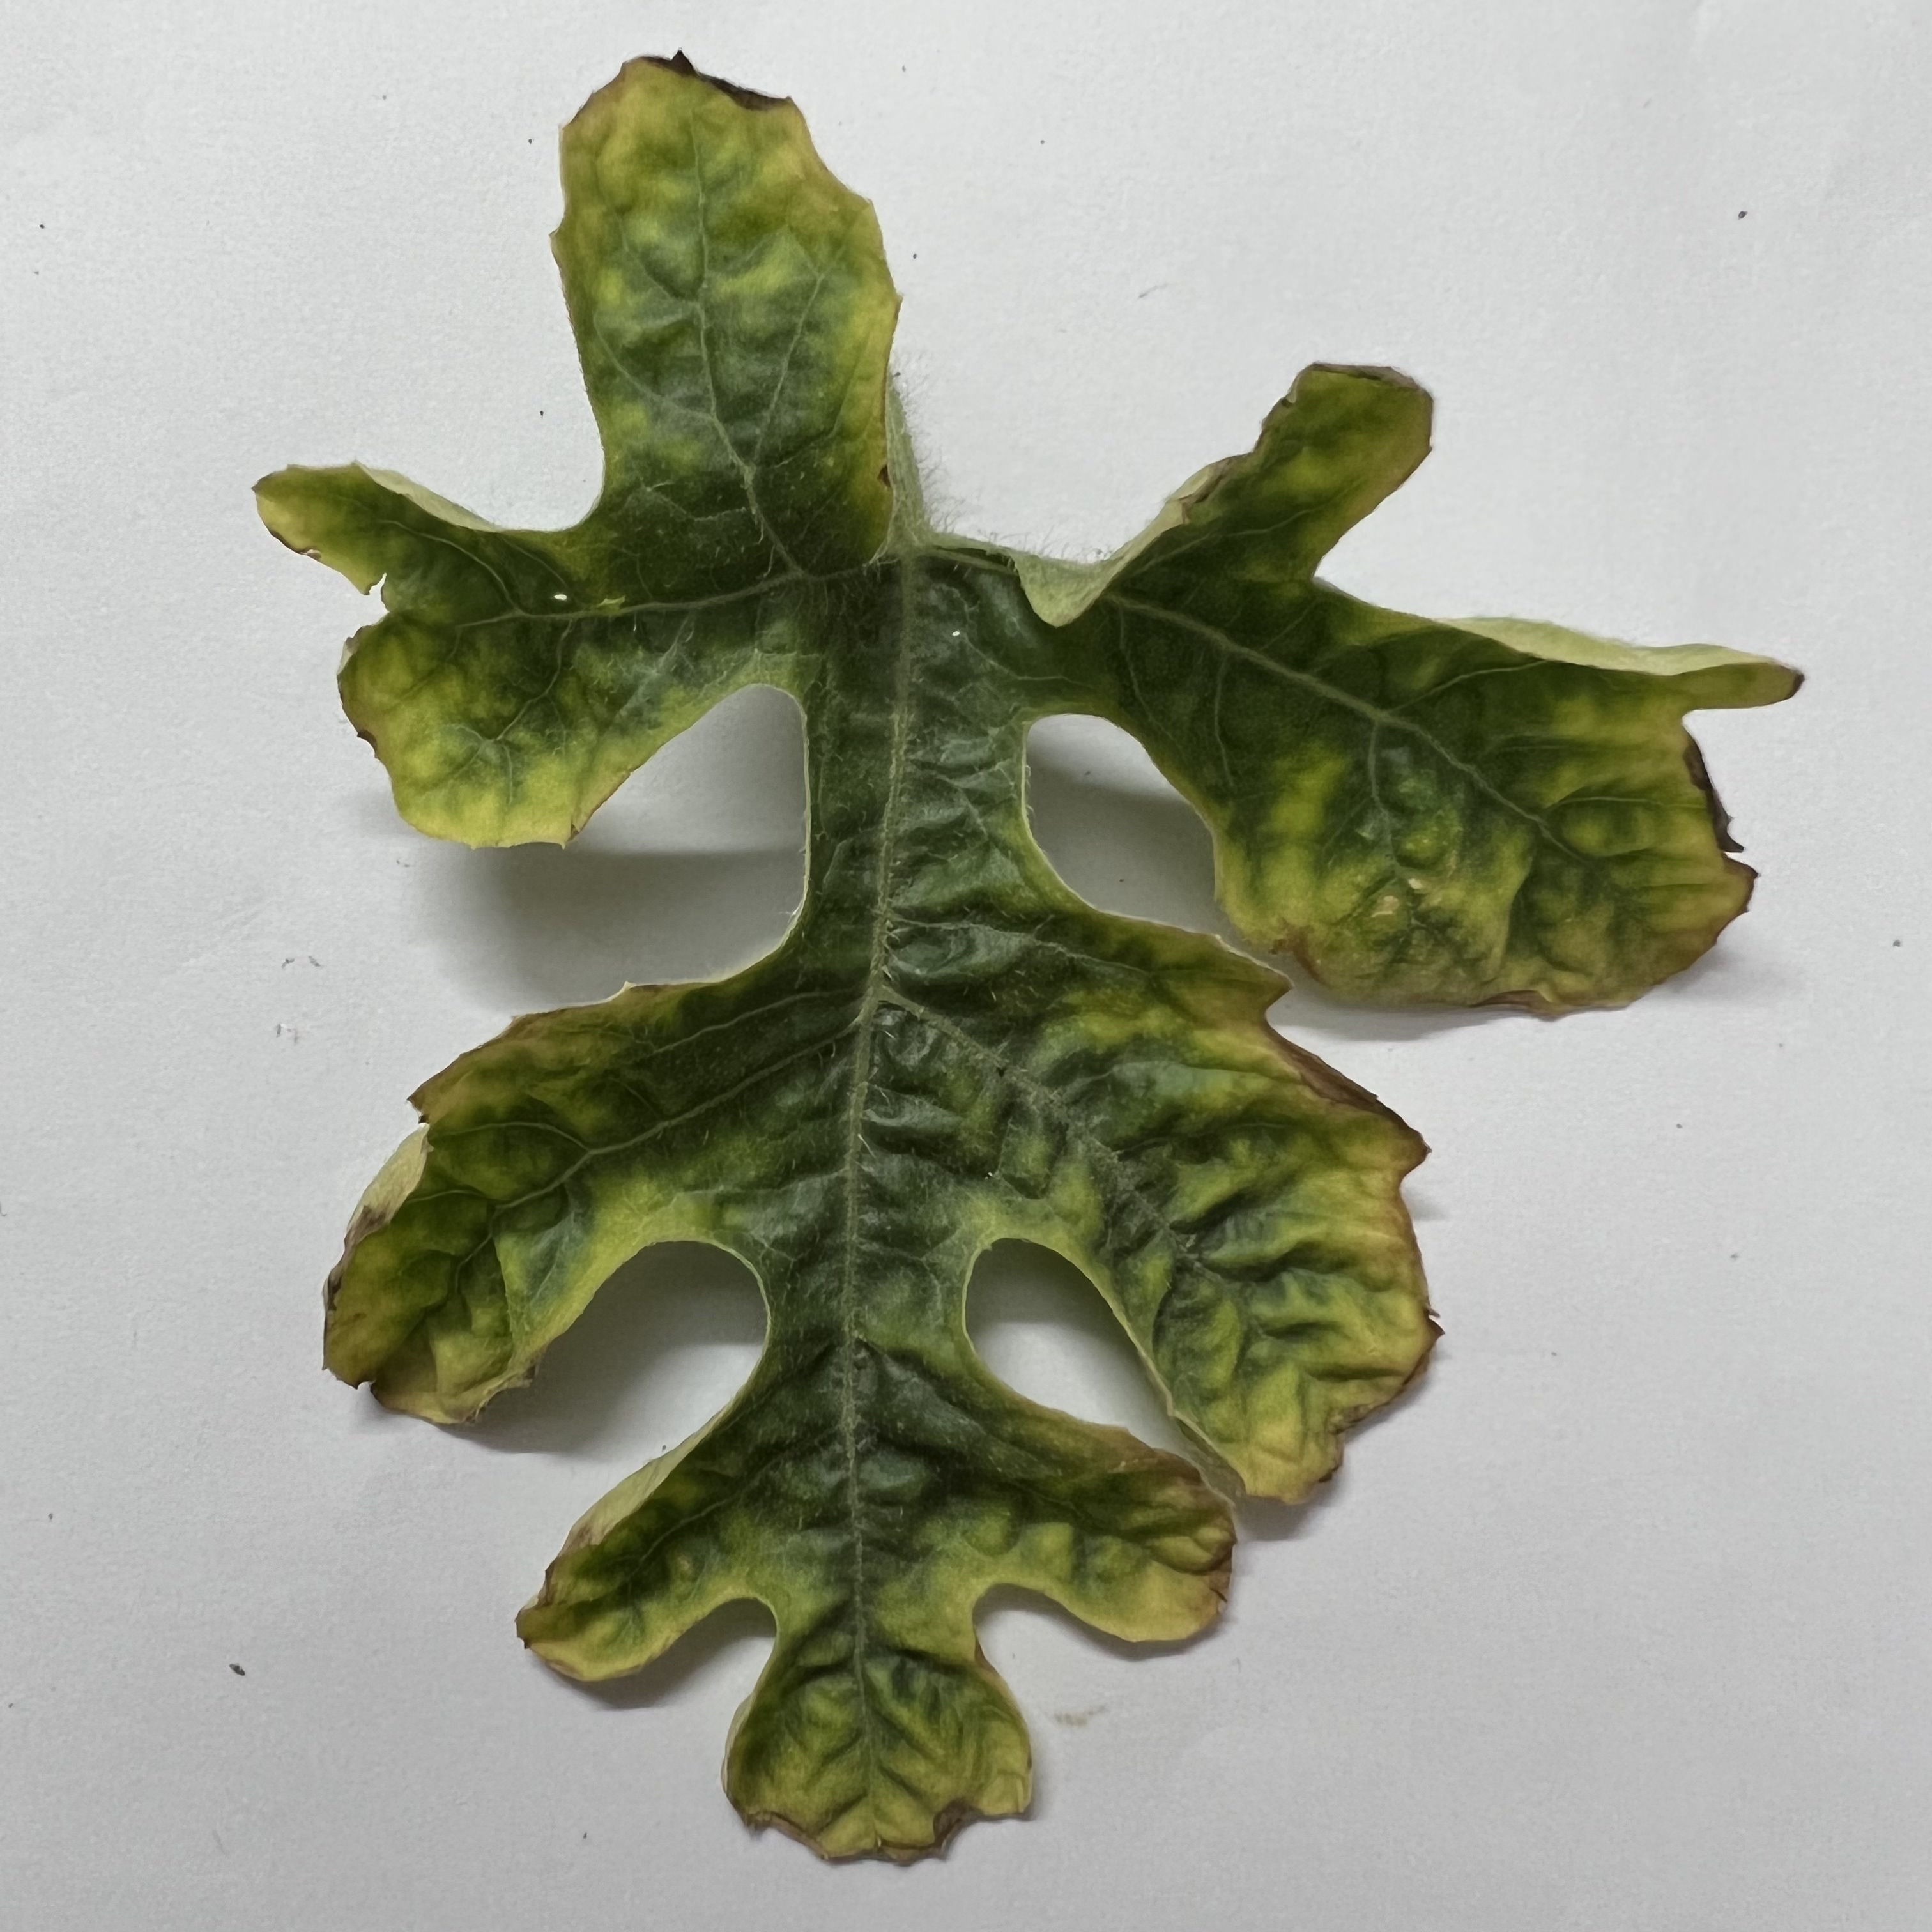
Label: Downy_Mildew